Valencian Community

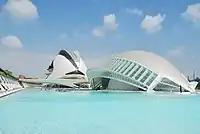
"Ciutat de les Arts i les Ciències", Valencia

The main metropolitan areas of the Valencian Community according to their population are three, plus a fourth one shared with the Region of Murcia. The most populous one is the metropolitan area of Valencia, which is located in the central area of the Gulf of Valencia, around the Valencian Community's capital. It is the third largest in Spain, with 1,774,201 inhabitants (INE 2011).